Villy Custom

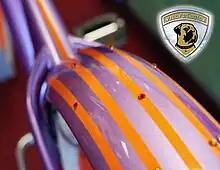
Orange Villy Custom fender

In 2006, Hicks discovered beach cruiser bikes riding on Venice Beach while in Los Angeles on a business trip. After renting a beach cruiser for a scheduled one-hour ride, he brought the rental back six hours later and was hooked. Relishing the simplicity, comfort, and style of the bike and the fact that you could wear street clothes and look stylish riding. Two years later, Villy Custom was founded in 2008 and began as a brick-and-mortar retail store (selected by Daily Candy as “Sweetest Things” 2009). Specializing in sales of Felt Cruisers, Hawk Classic Cruiser bikes, specialty accessories, and apparel. After experimenting with minor bike customizations, Hicks realized he could infuse fashion, texture, and unique color combinations to create a luxury fashion bicycle company that is customizable. The icon of the brand is the owner's bullmastiff dog, named DeVille. The brand is known for its unexpected product features, such as powder-coated handlebars, neck stems, seat posts, seat post clamps, fender braces, seat hardware, and wheels in a multitude of colors.